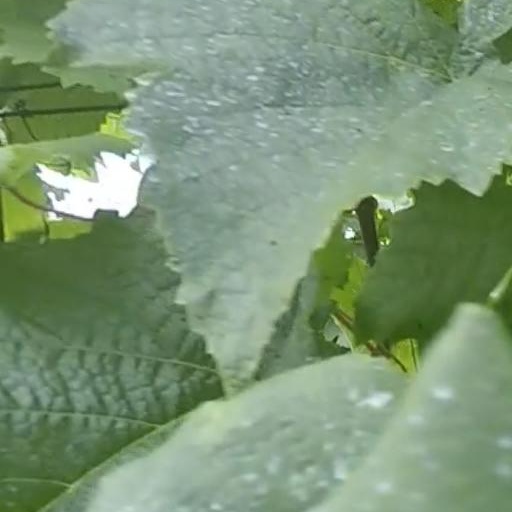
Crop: grape